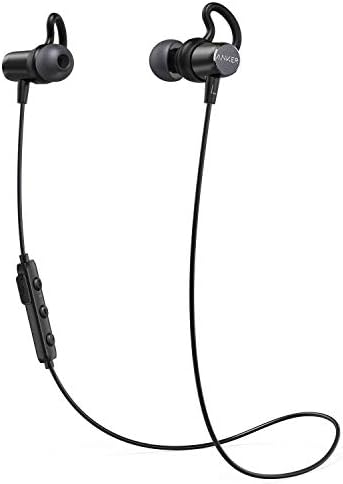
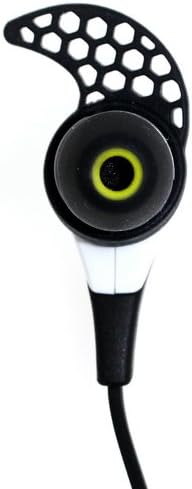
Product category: headphones
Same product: no